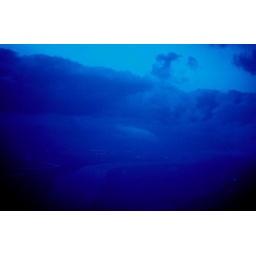
columbia river bend under a cloud